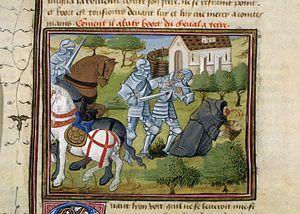
Lionel menace son frère Bohort l'Essilié.
Lionel est dans la légende arthurienne le fils aîné du Roi Bohort de Gaunes, le frère de Bohort l'Essilié et le cousin de Lancelot et d'Hector des Mares. Son nom lui vient de la tache de naissance sur son torse, qui évoque un lion couronné. Recueilli en même temps que son cousin par la Dame du Lac il devient chevalier de la Table Ronde.